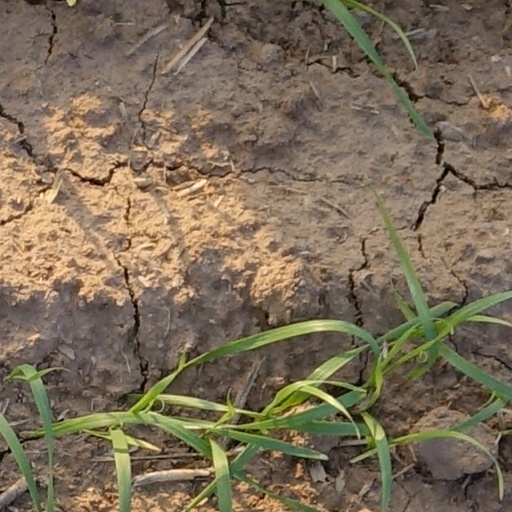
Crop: wheat